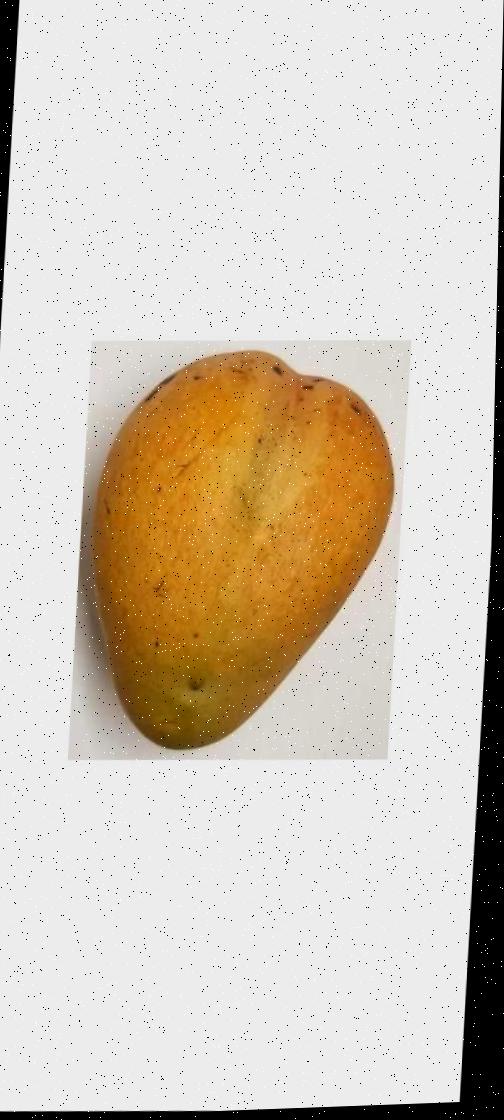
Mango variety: Bari-11